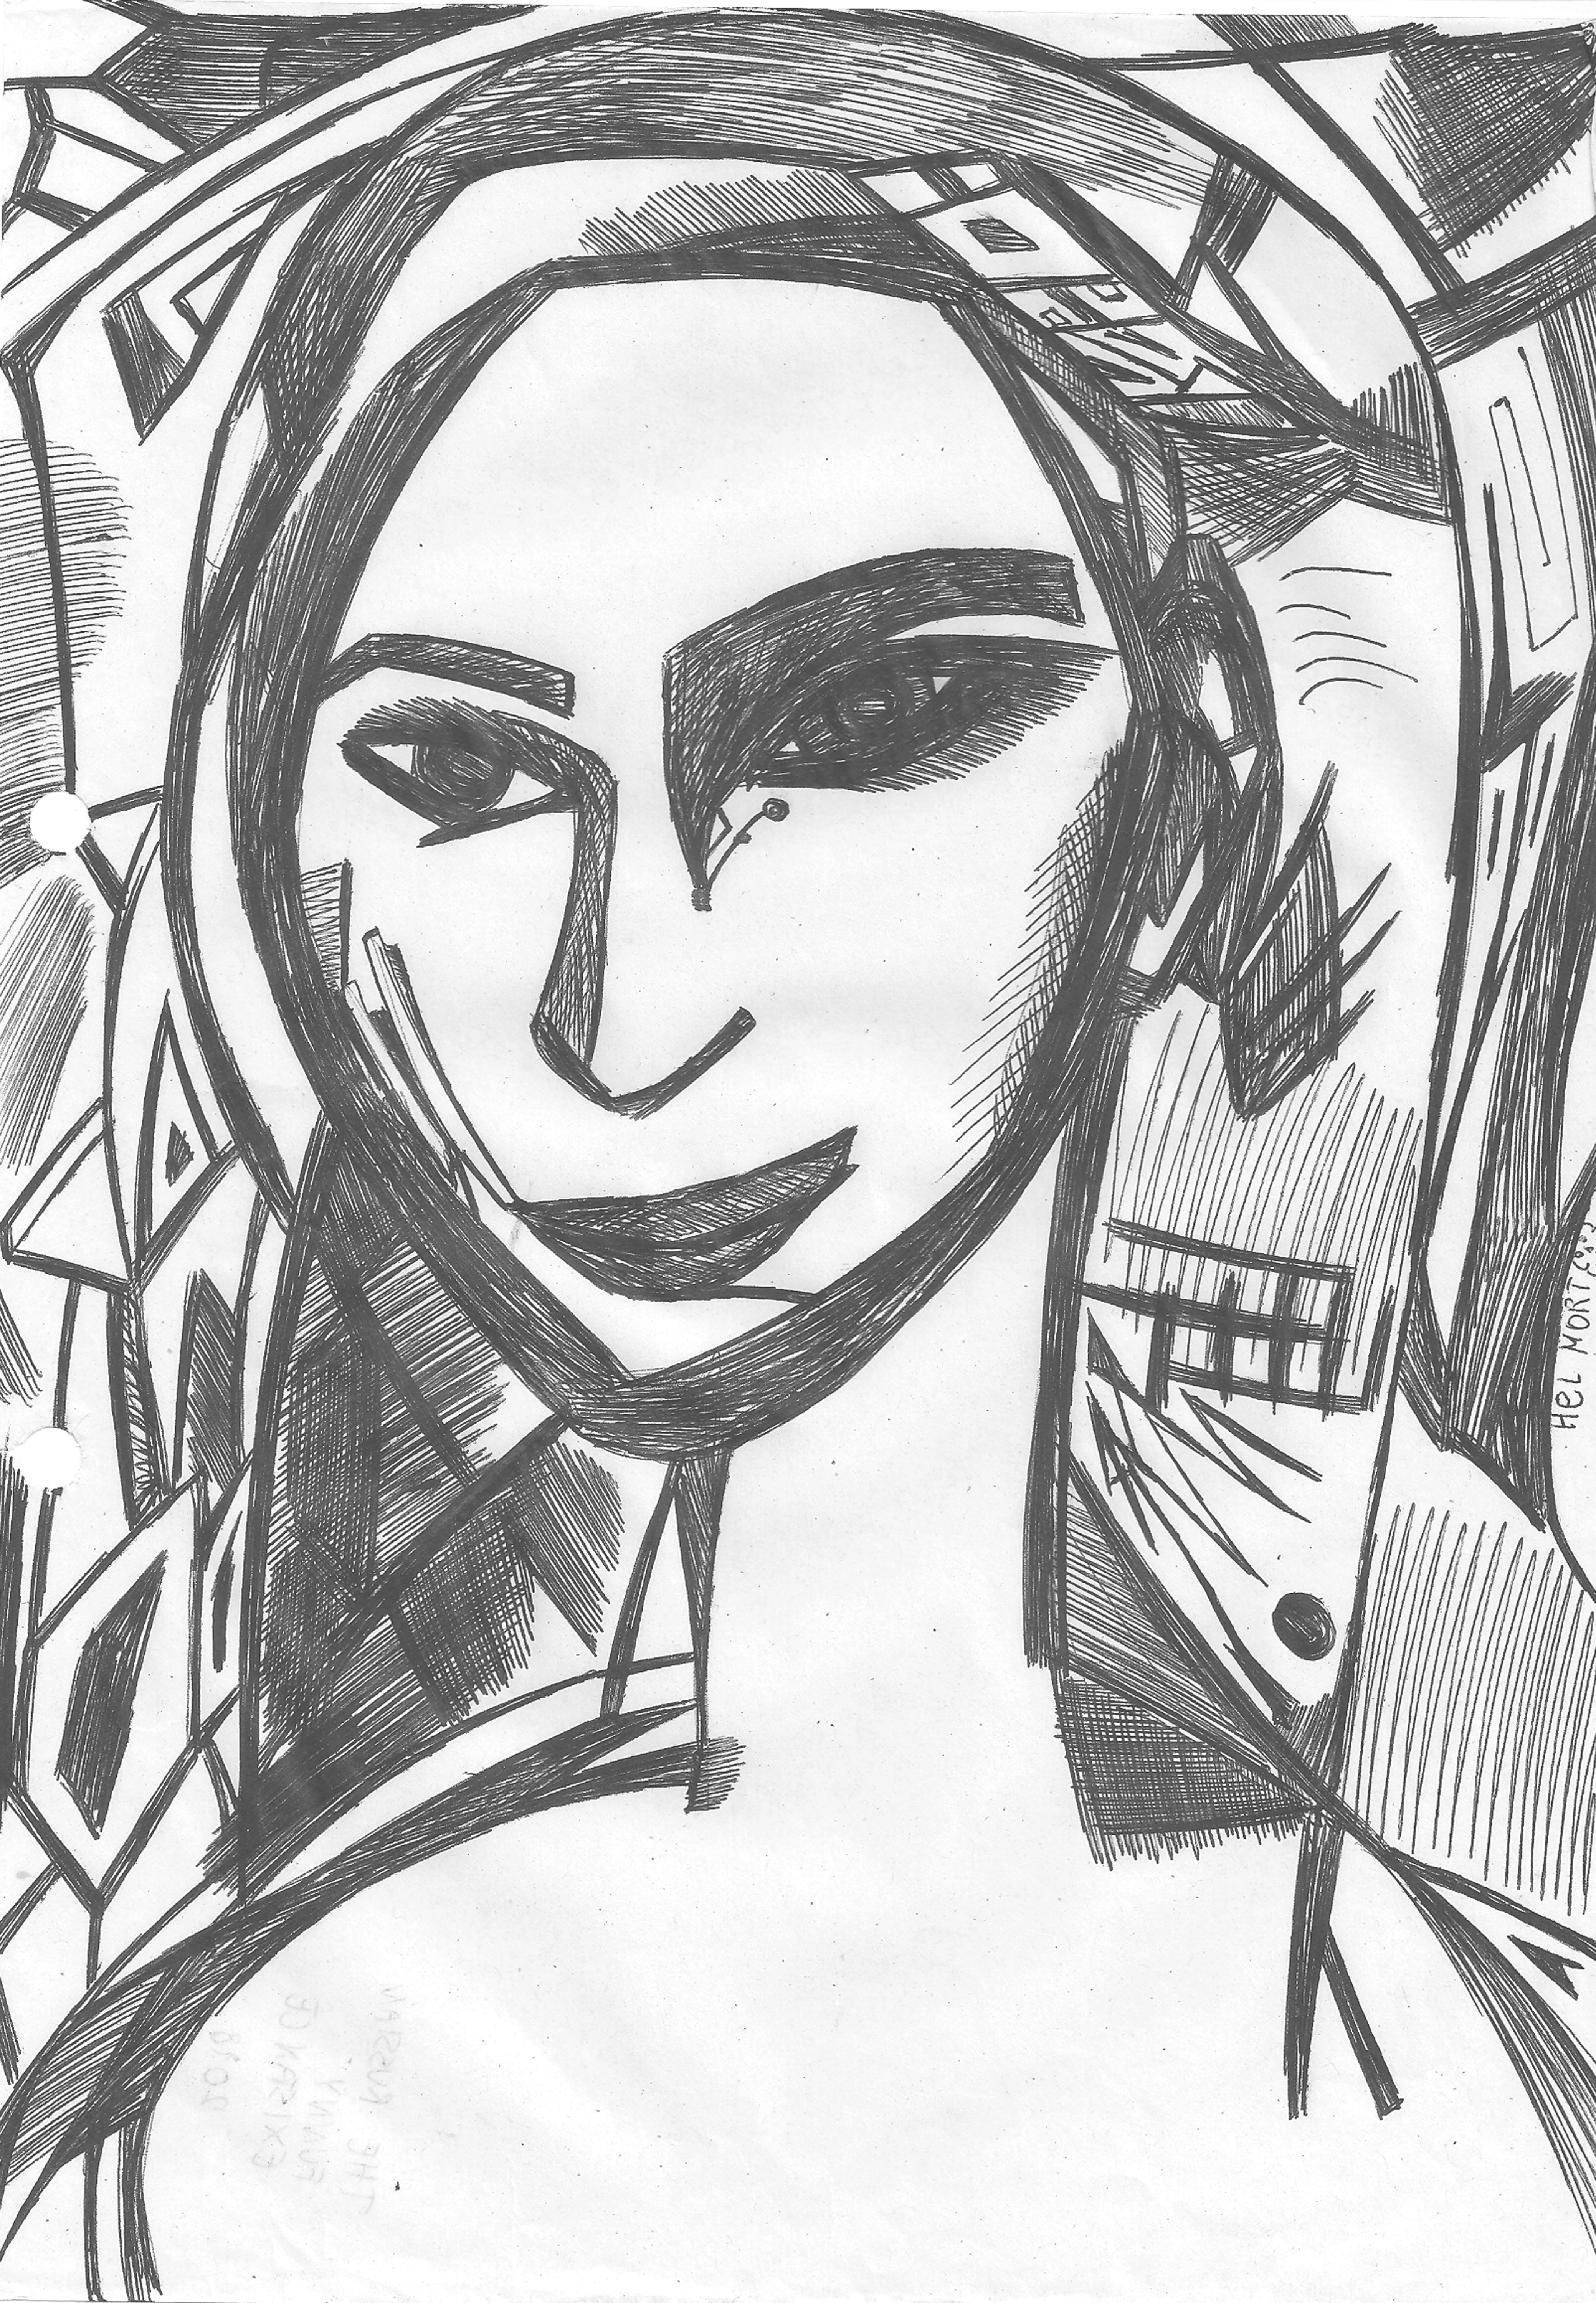
painting, art, artist, artwork, drawing, contemporary art, photography, illustration, paint, love, design, sketch, fine art, abstract art, creative, abstract, acrylic painting, nature, watercolor, art gallery, oil painting, gallery, modern art, abstract painting, digital art, contemporary painting, art collector, style, girl, woman, fashion, mort, cheek, forehead, eyebrow, jaw, line art, monochrome, black and white, visual arts, self portrait, printmaking, creative arts, doodle